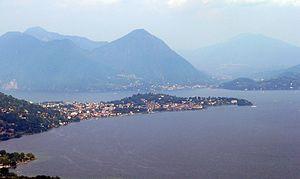
Verbania est une ville italienne de la province du Verbano-Cusio-Ossola dans le Piémont, région de la plaine du Pô.
Le Piémont est une région du nord-ouest de l'Italie. Le Piémont tire son nom de sa situation géographique, au pied des Alpes. Traversé par le Pô, son chef-lieu est Turin. Le Piémont est limitrophe des régions italiennes de la Vallée d'Aoste, de Lombardie, de Ligurie et d’Émilie-Romagne, des cantons suisses du Valais et du Tessin et des régions françaises d'Auvergne-Rhône-Alpes et de Provence-Alpes-Côte d'Azur.